Simon Upton

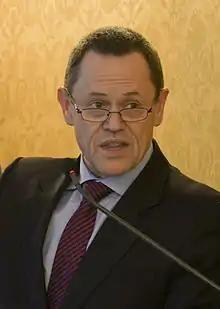
Simon Upton at a sustainable development Forum in Prague, November 2014

Simon David Upton (born 7 February 1958) is a former New Zealand politician and member of Parliament from 1981 to 2001, representing the National Party, and the current Parliamentary Commissioner for the Environment.